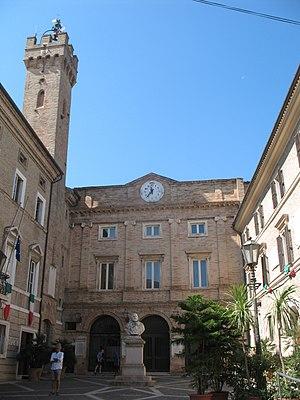
Loreto, francisé en Lorette, est une commune italienne de 12 810 habitants, située dans la province d'Ancône, dans la région Marches, en Italie centrale